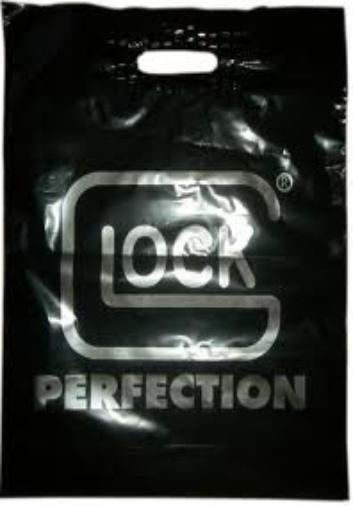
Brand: Glock-2
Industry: Clothes